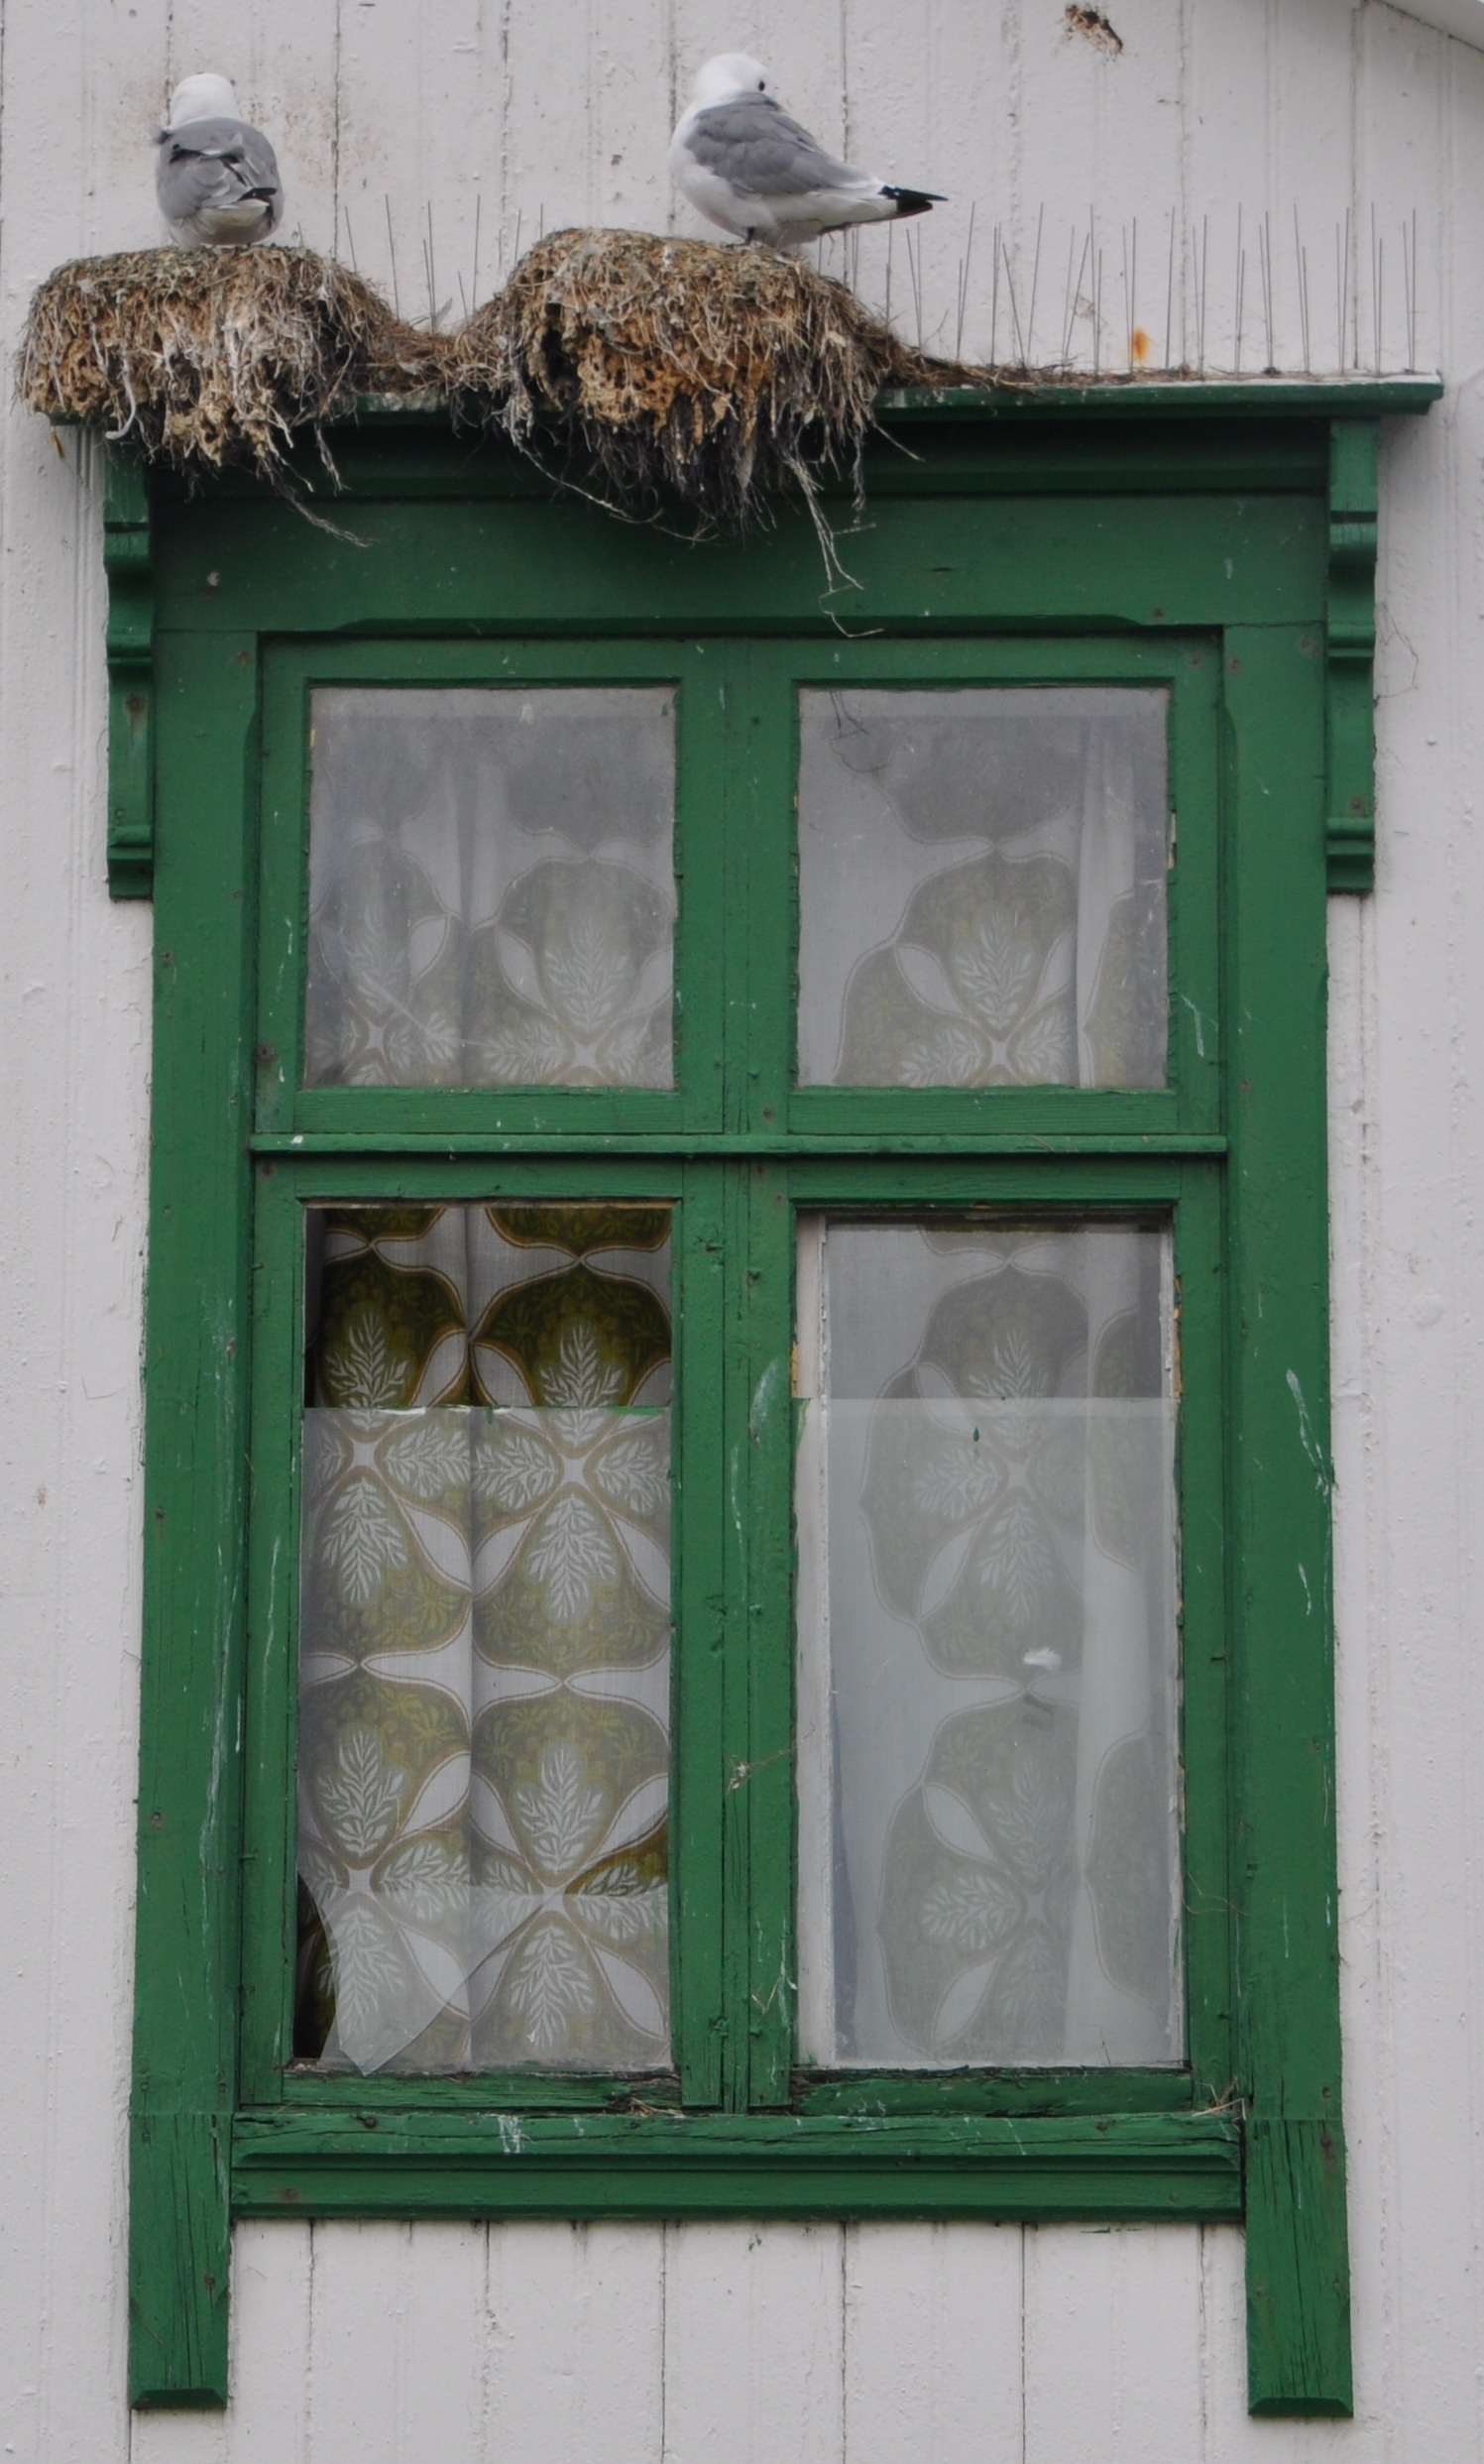
architecture, white, house, window, wall, green, color, facade, blue, door, gulls, picture frame, nests, nest, norway, old window, wooden windows, andenes, window covering, sash window